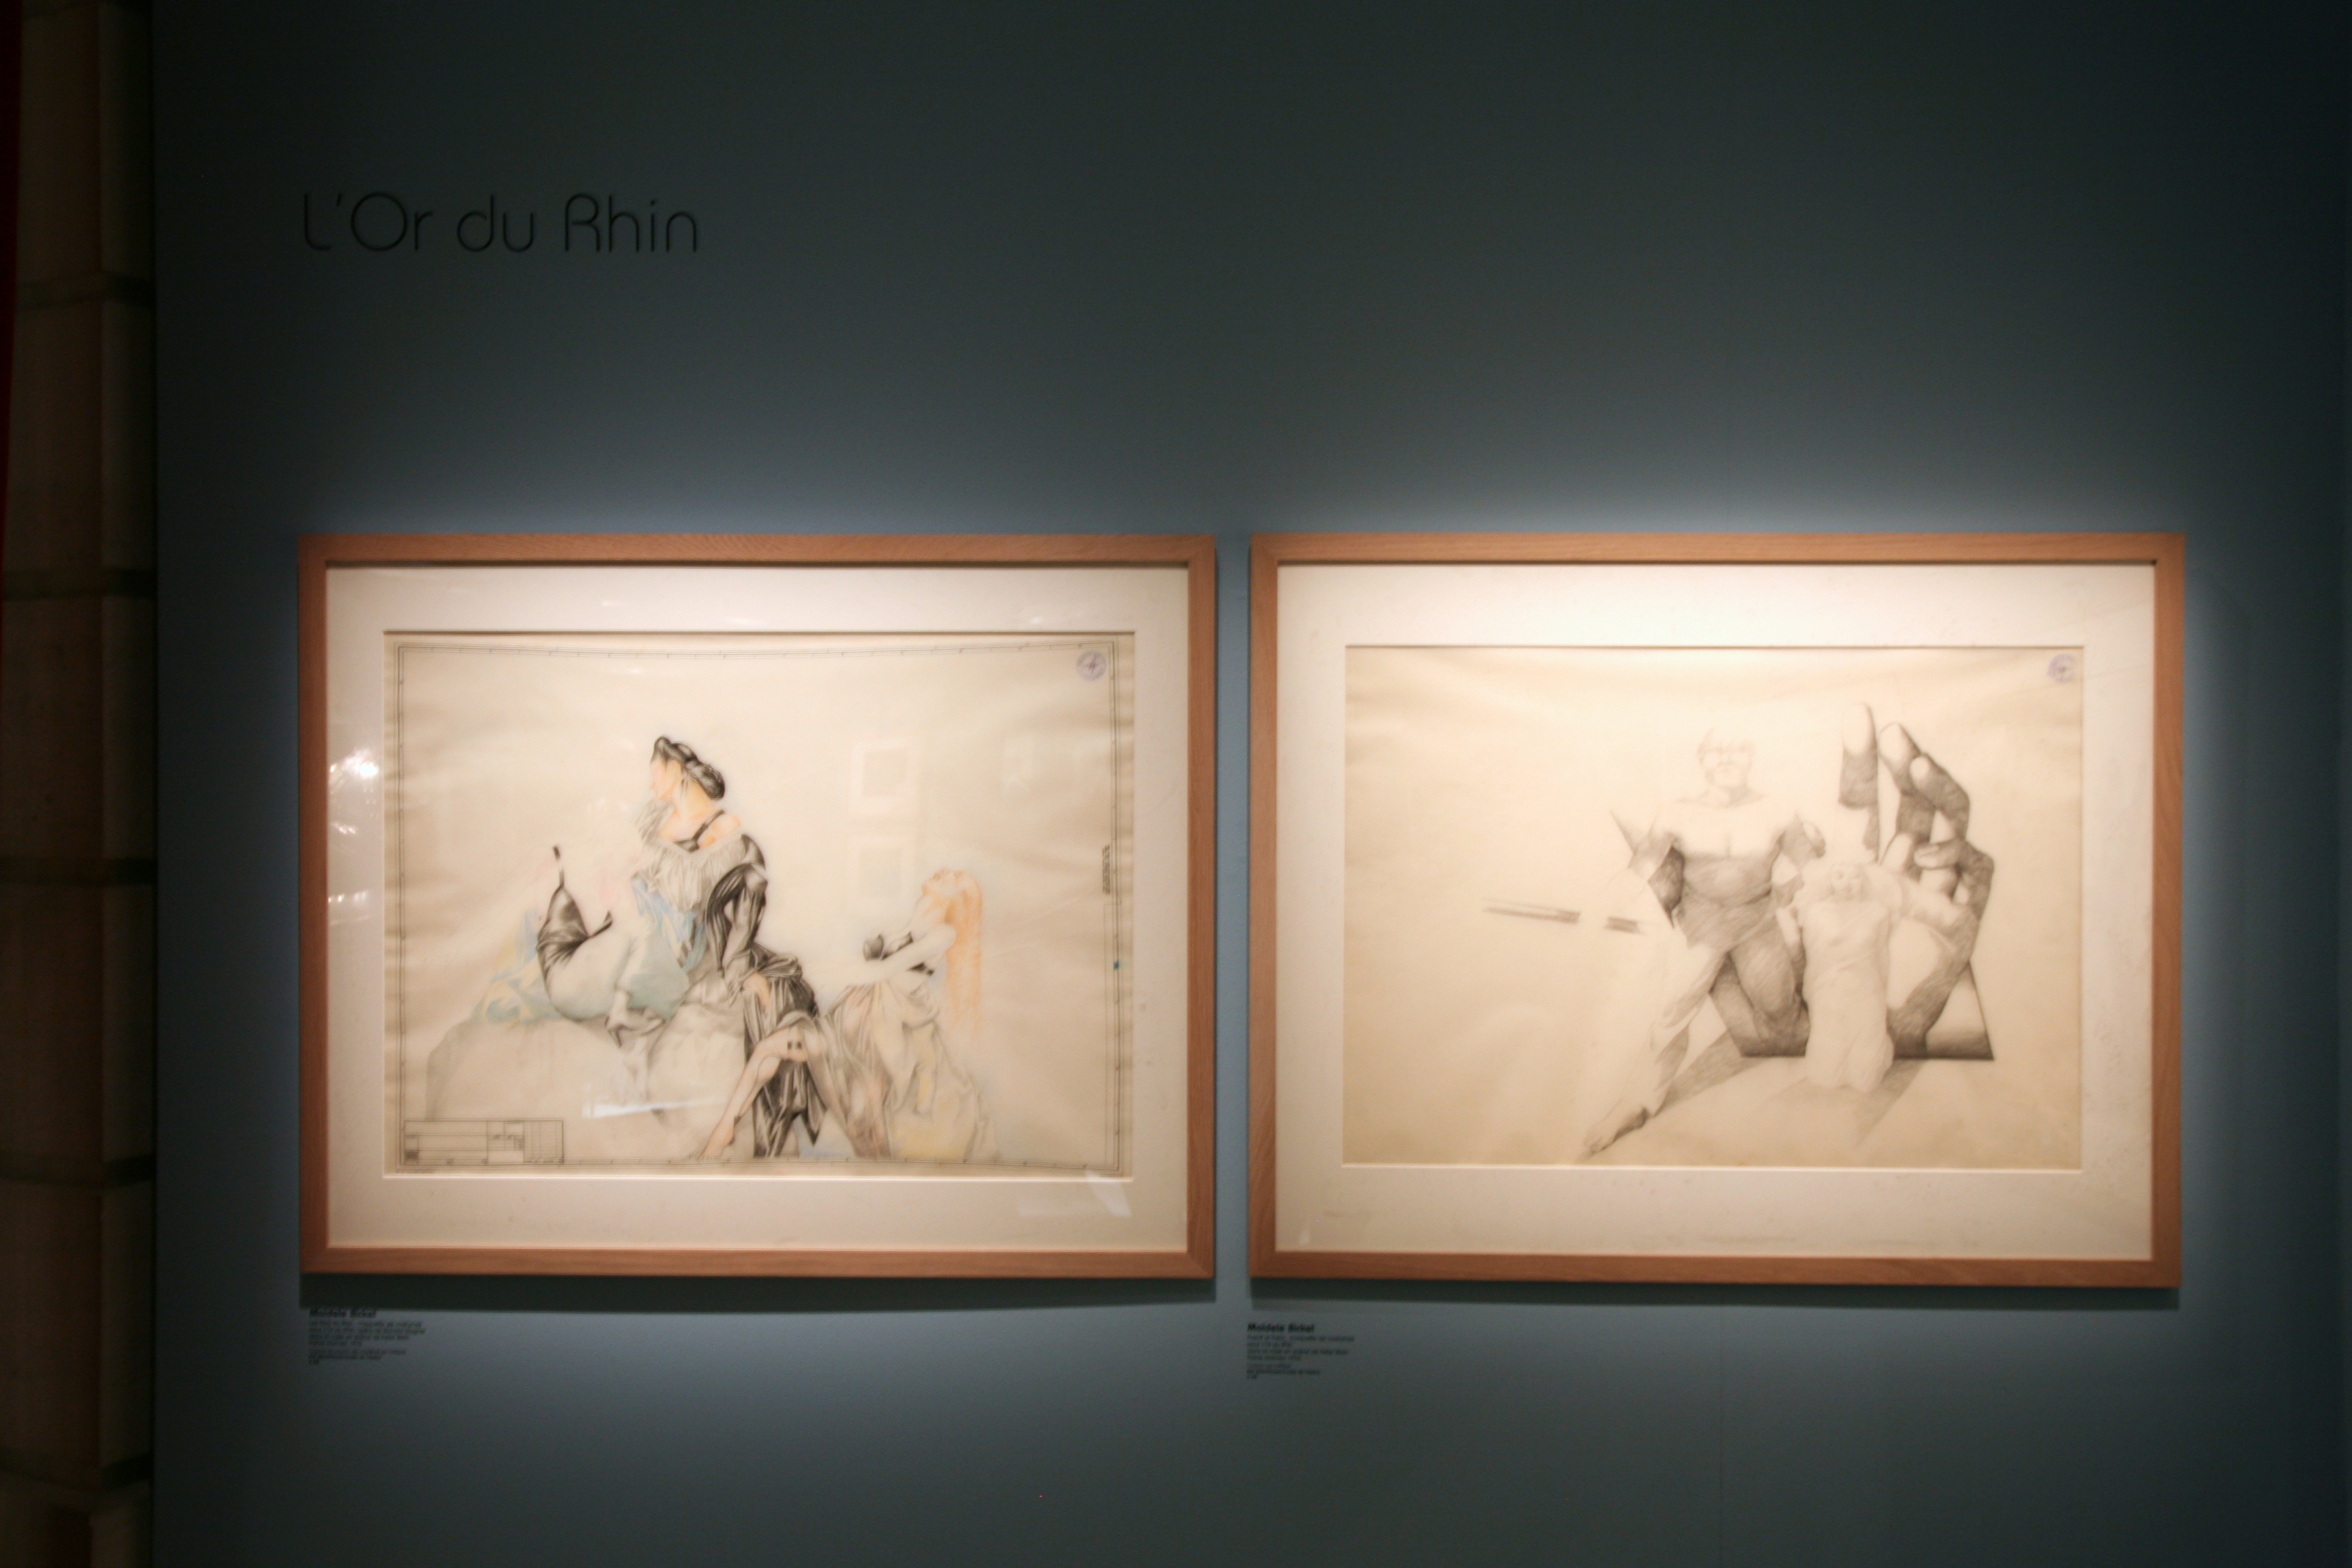
paris, museum, opera, painting, art, exposition, design, bnf, picture frame, tourist attraction, exhibition, palaisgarnier, operadeparis, liebermann, rolfliebermann, modern art, biblioth quenationaledefrance, art gallery, art exhibition